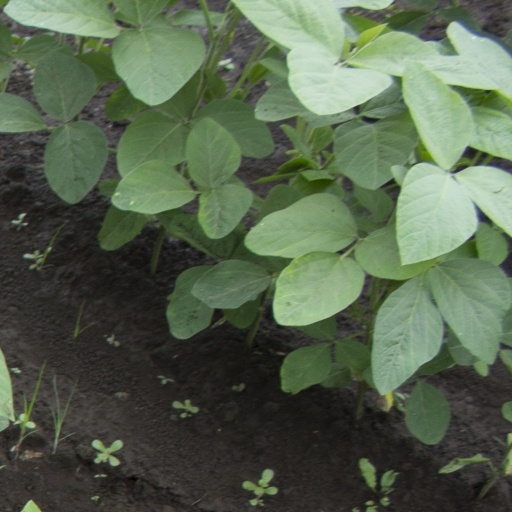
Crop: soybean